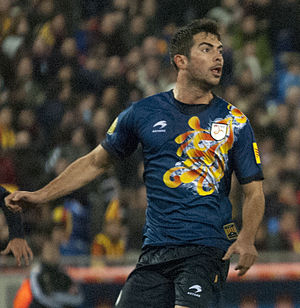
Jordi Amat
Jordi Amat Maas er en spansk fodboldspiller, der spiller som central forsvarsspiller for Real Betis i hjemlandet, udlejet fra Premier League-klubben Swansea City.